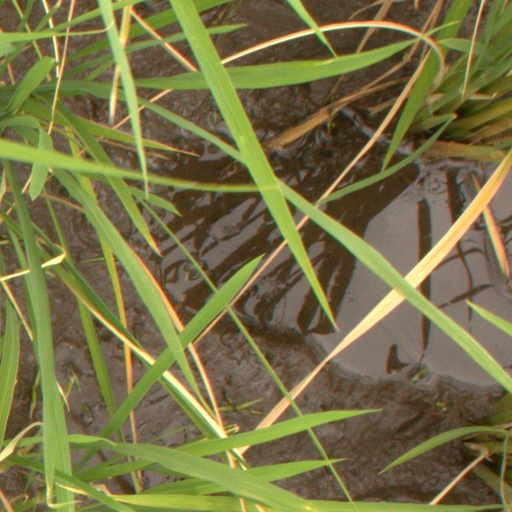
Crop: rice